Austin FX4

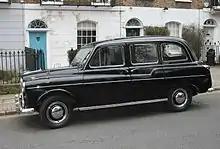
1965 FL2, note the extra brightwork

The Austin FL2 Hire Car was the limousine version of the FX4. Introduced at the same time as the FX4, it was aimed at the private hire, limousine and funeral trade and this market was the main reason why the petrol engine was offered in the vehicle. It had forward-facing occasional seats and a second front seat, and carried no roof sign. It could also be ordered with special trim at extra cost. It was also the base of a few hearses.